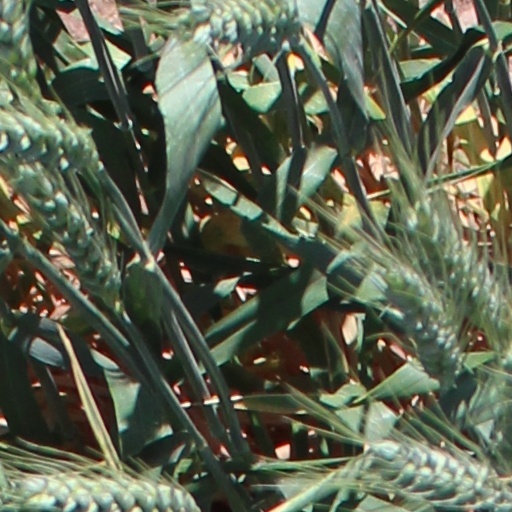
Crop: wheat